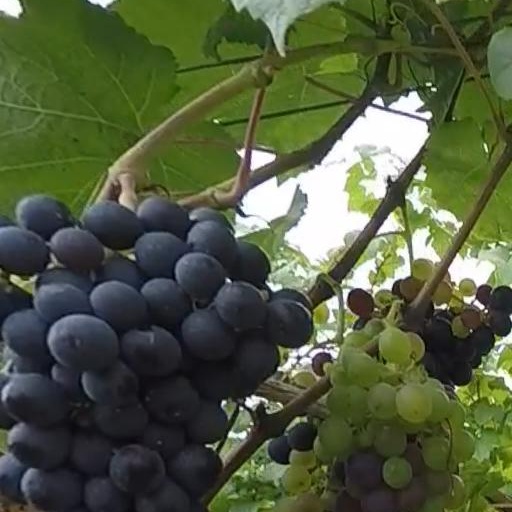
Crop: grape